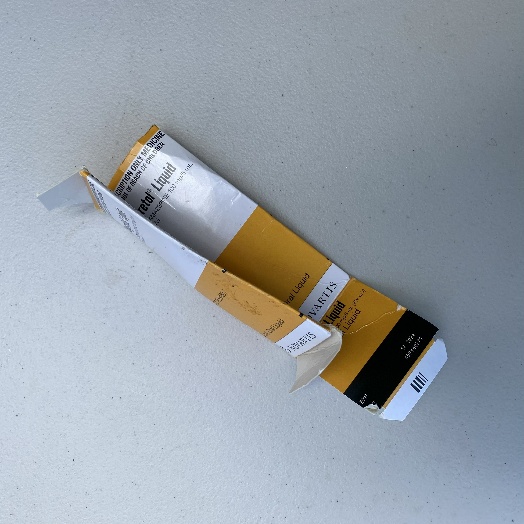
Label: Cardboard